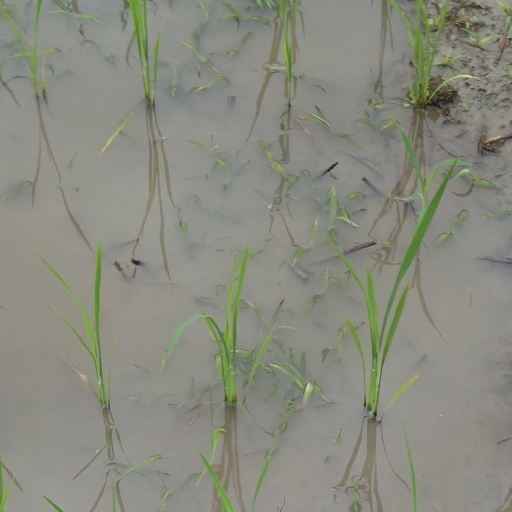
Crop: rice